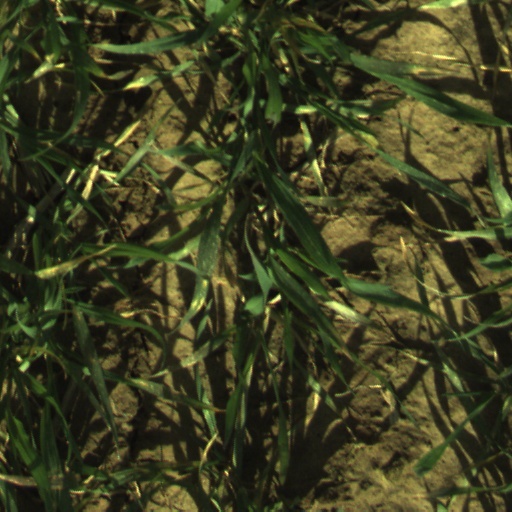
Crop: wheat